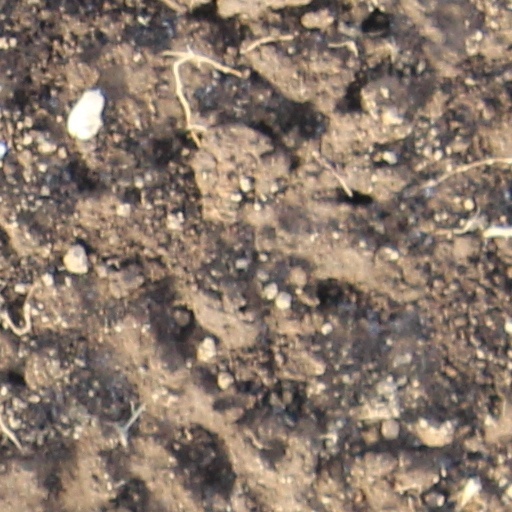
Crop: wheat